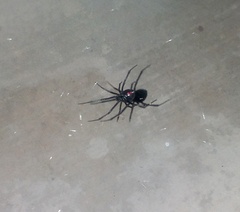
Species: Lactrodectus_hesperus